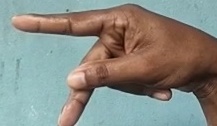
ASL sign: P